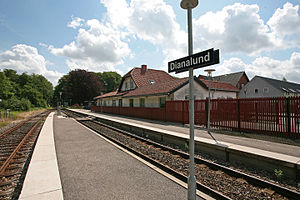
Dianalund Station
Dianalund Station er en dansk jernbanestation i Dianalund.